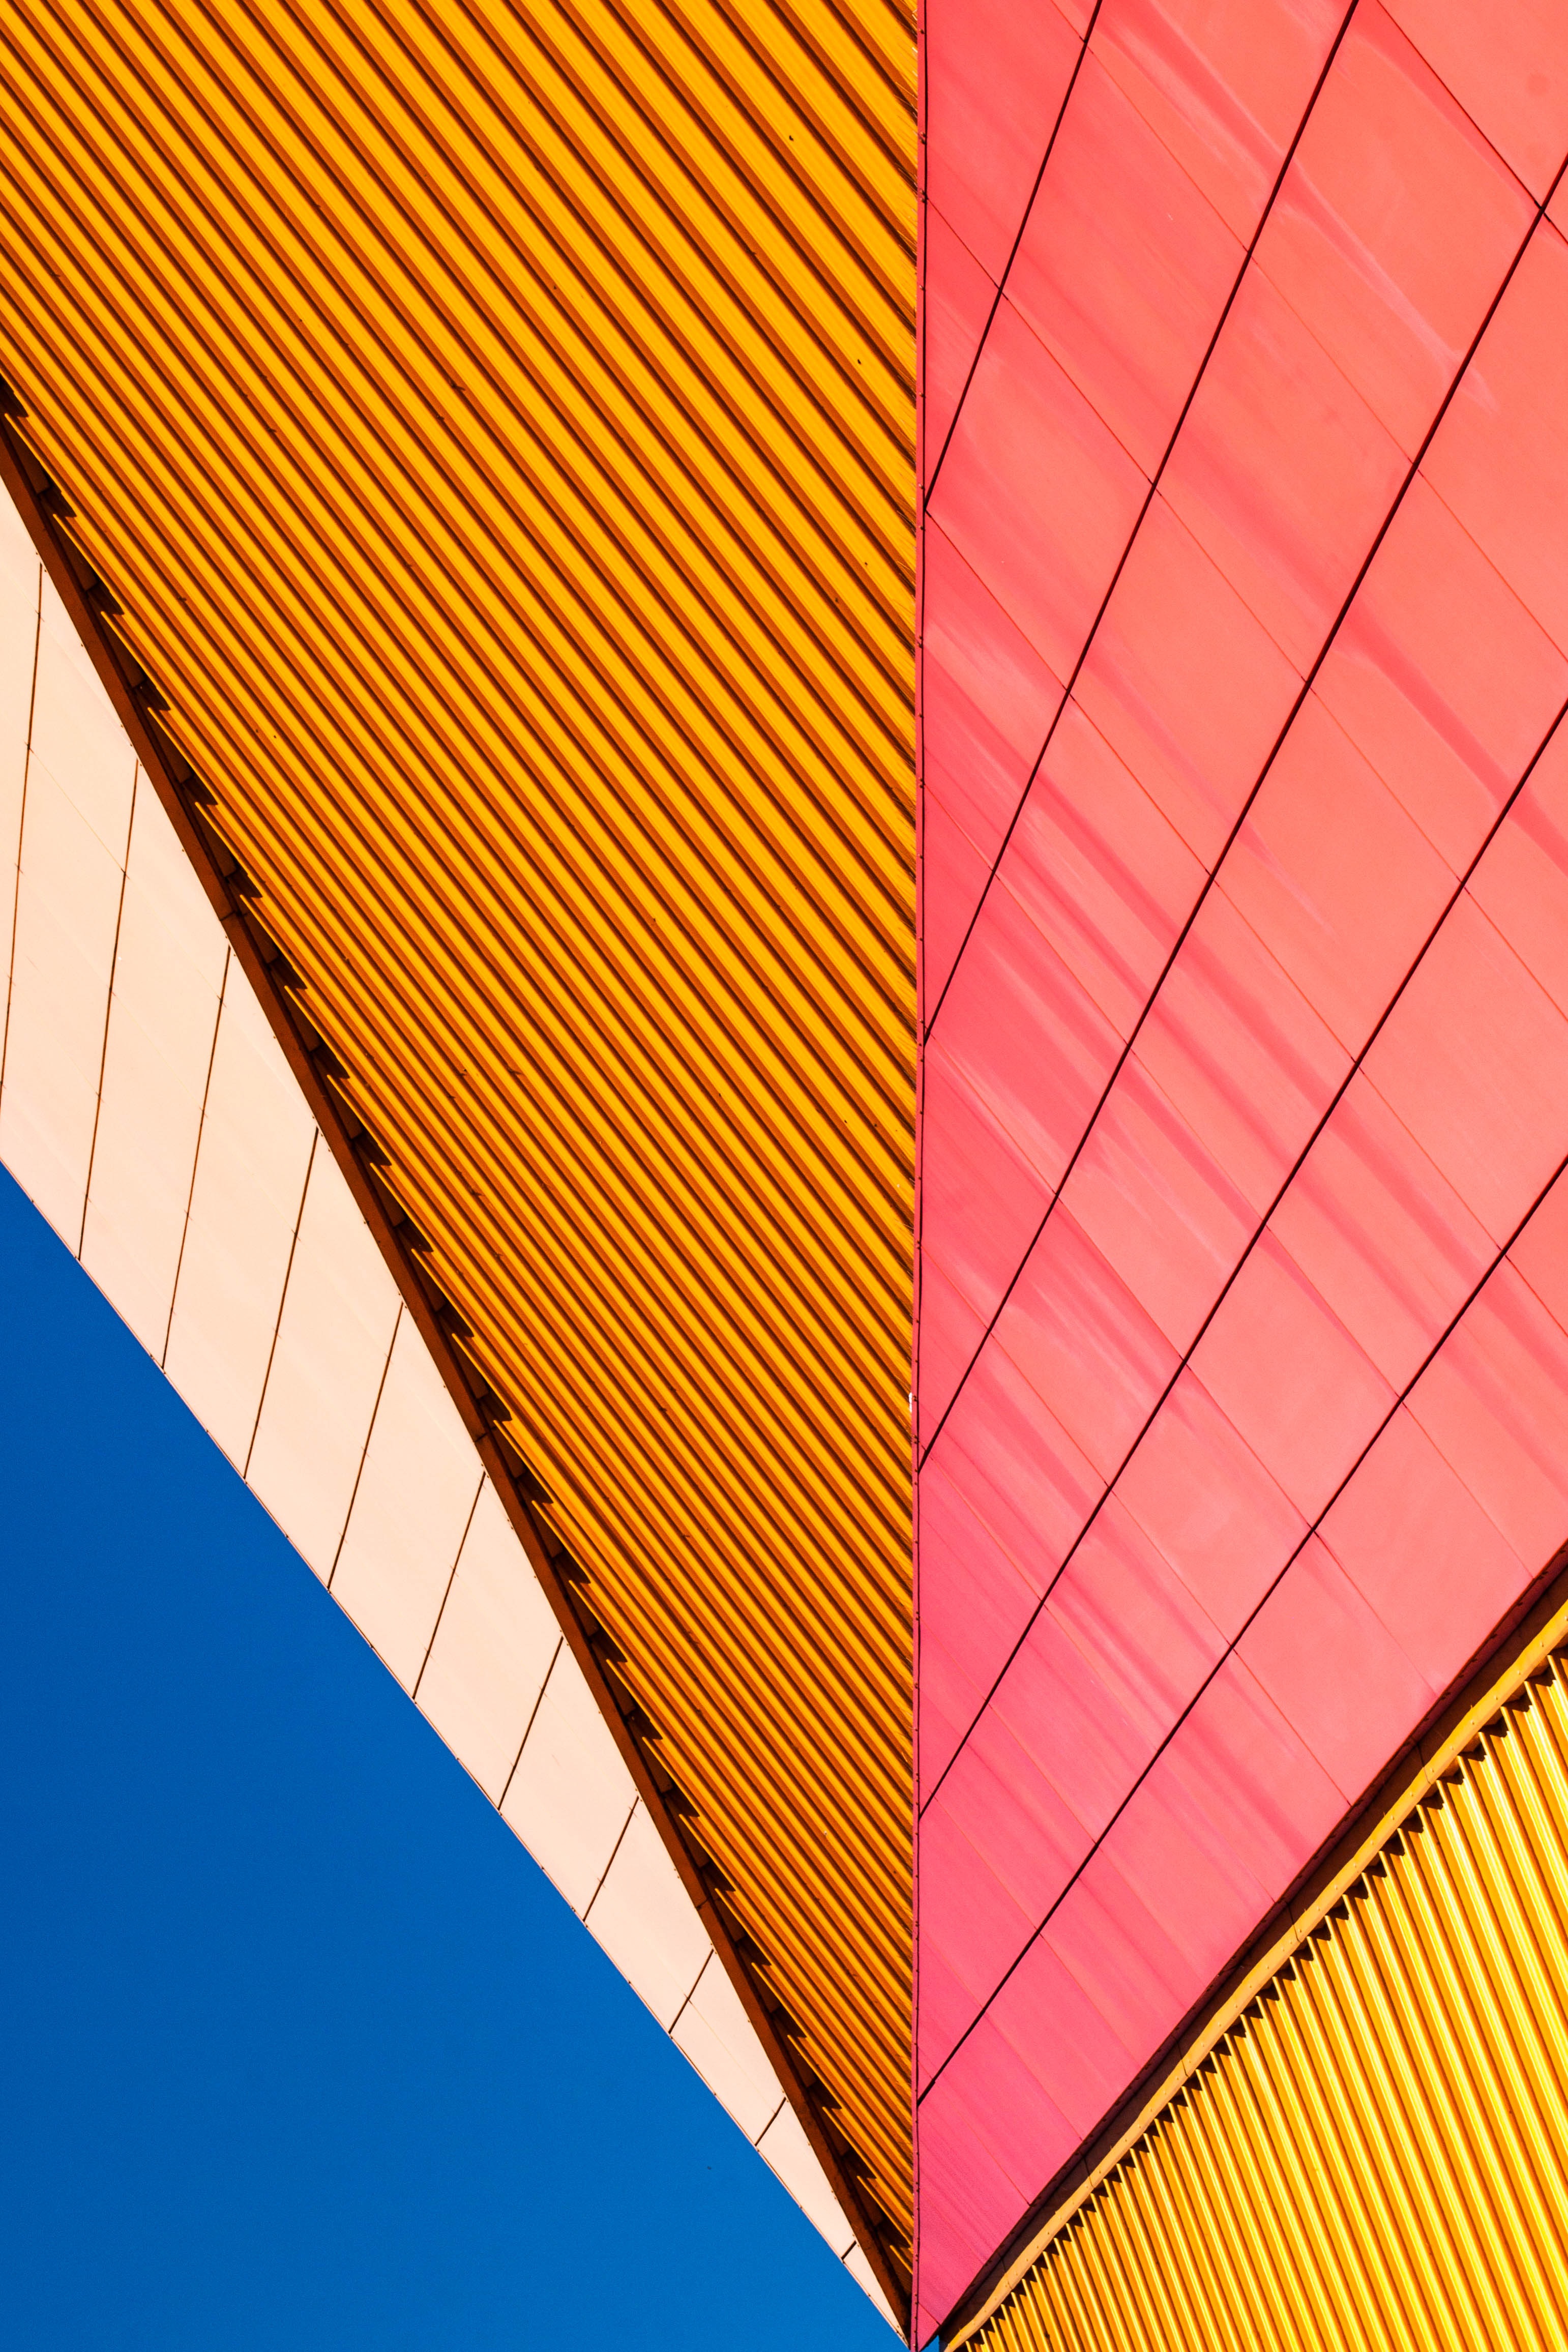
spiral, orange, pattern, line, red, color, colorful, yellow, circle, interior design, brand, theatre, netherlands, illustration, design, symmetry, shape, agora theatre, lelystad, flevoland, window covering